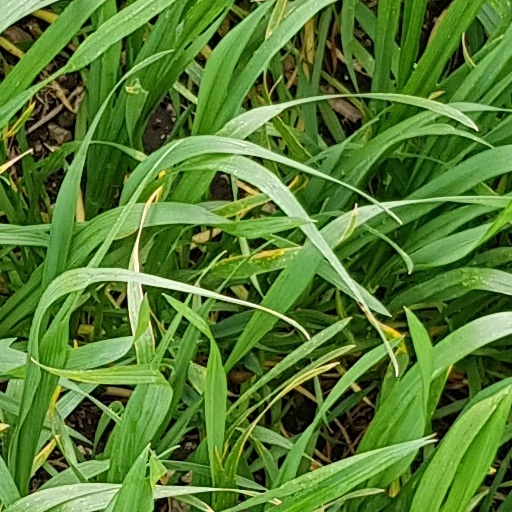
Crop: wheat